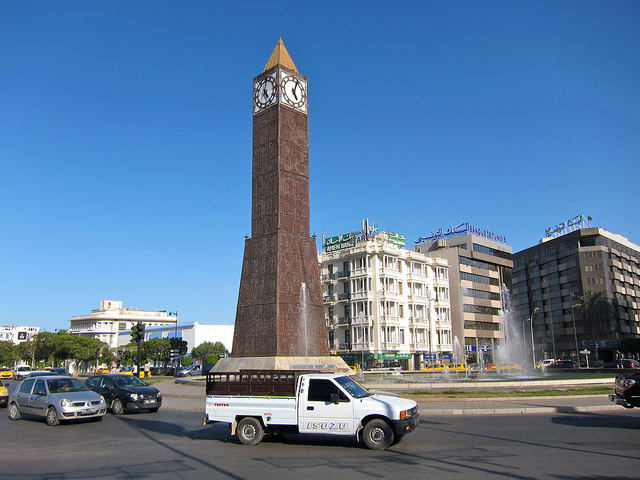
THERE IS A CAR AND A TRUCK DRIVNG DOWN THE STREET